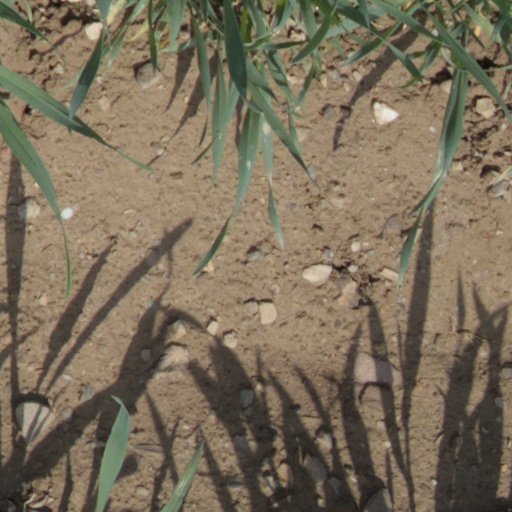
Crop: wheat